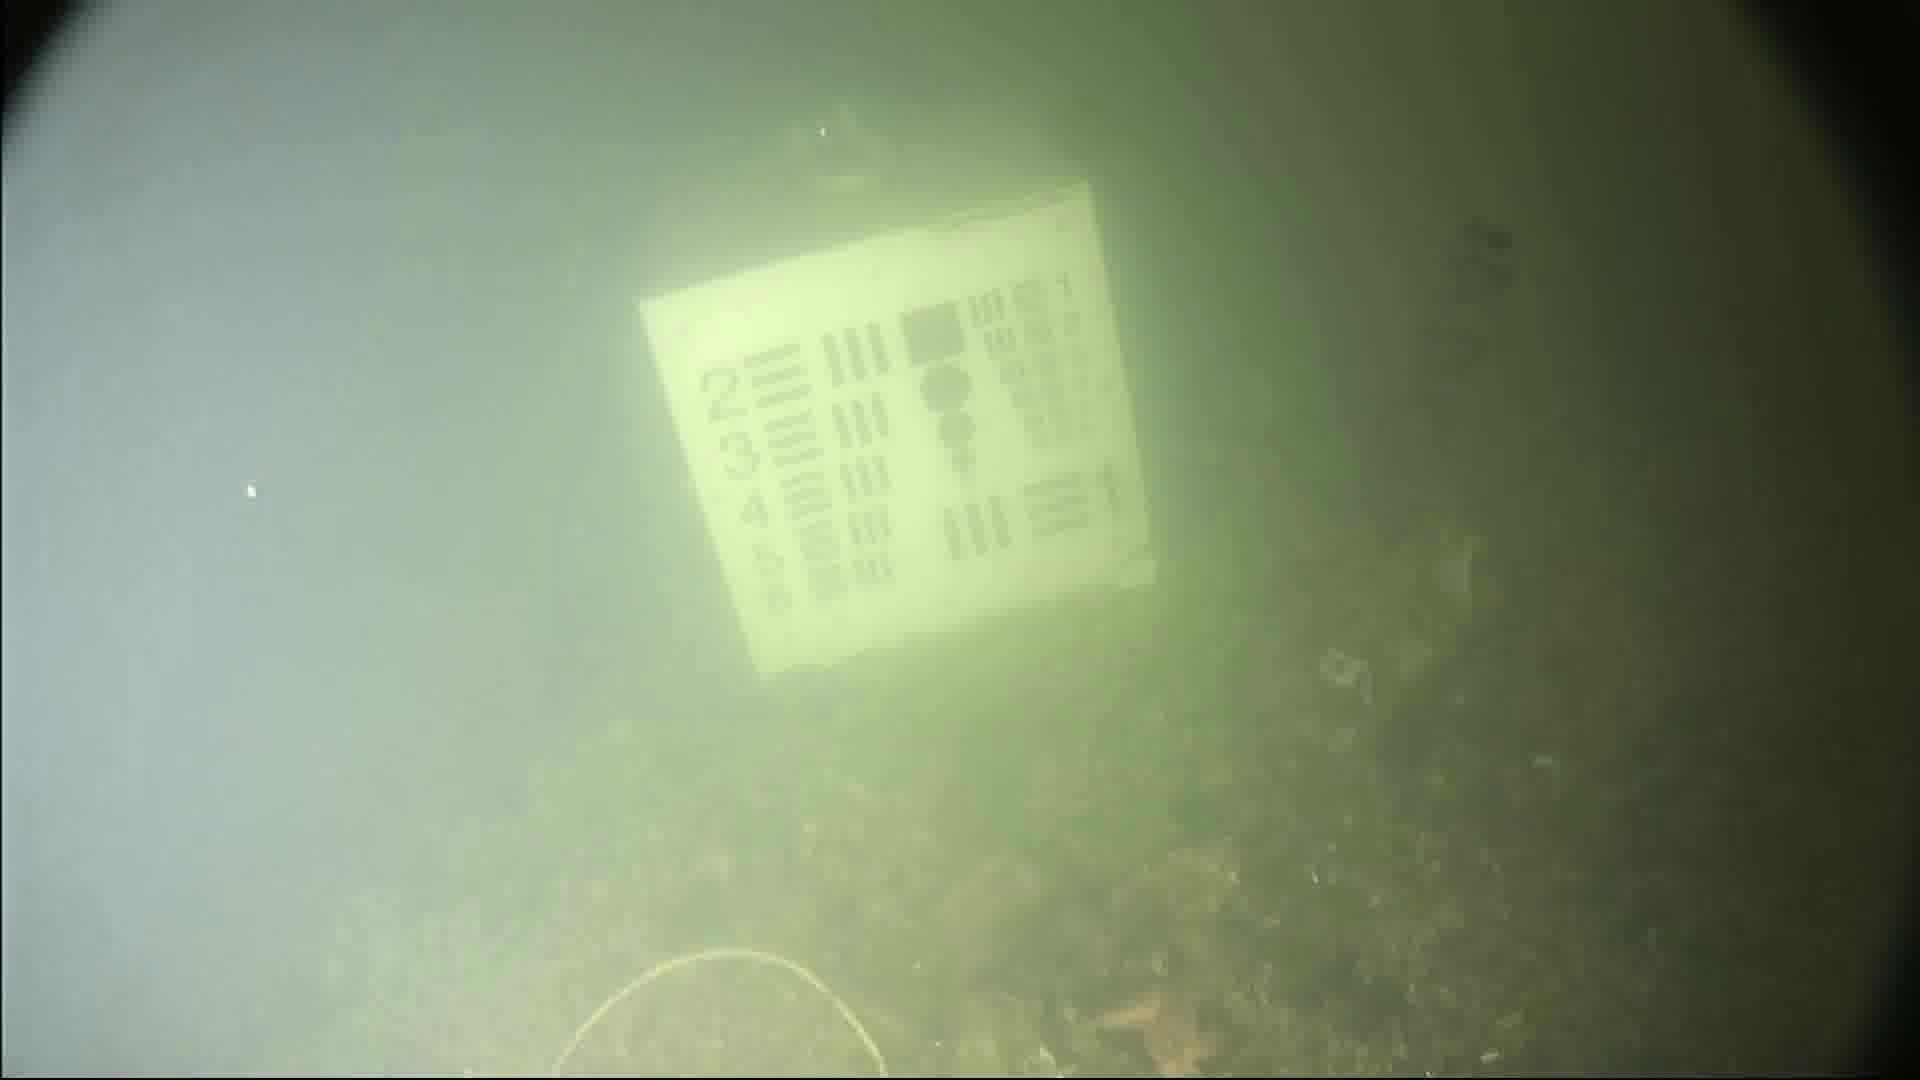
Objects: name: small_fish
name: starfish